List of accidents and incidents involving the Boeing B-52 Stratofortress

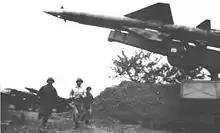
An SA-2 surface-to-air missile in North Vietnam.

On 7 January, a B-52C (tail number 54-2666) of the 346th Bombardment Squadron, 99th Bombardment Wing out of Westover AFB, Massachusetts, crashed into northern Lake Michigan at the mouth of Little Traverse Bay near Charlevoix, Michigan, while on a low-level training flight. All nine crew members were lost and their remains never recovered. Initially, due to bad weather in the days following the accident, an underwater search for wreckage yield nothing and a cause of the crash could not immediately be determined. However, a second search effort mounted in the spring of 1971 led to the discovery of the downed bomber on the lake bottom in a 1600x2400 square yard debris field. The wreckage was retrieved by June 1971 and reassembled in a hanger at Kincheloe AFB near Sault Ste Marie, Michigan. The cause was determined to be metal fatigue in the structure of the wings due to years of use in low-level mission training, an unintended consequence of the Air Force's decision to use Boeing's high altitude bomber design for low-level missions following the shoot down of Francis Gary Powers' Lockheed U-2 spy plane in 1960. The crash of this B-52 prompted the retirement of the remaining model B-52Cs at Westover AFB.